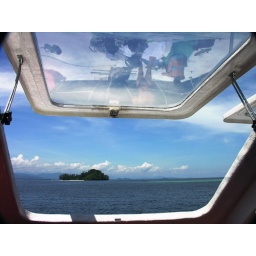
View from boat in Sabah with girls in bikinis on deck reflected in hatch window.